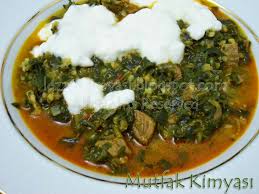
Yemek: ispanak